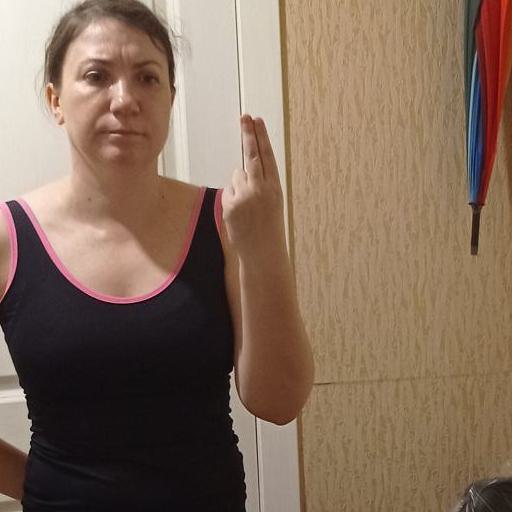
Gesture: two_up_inverted